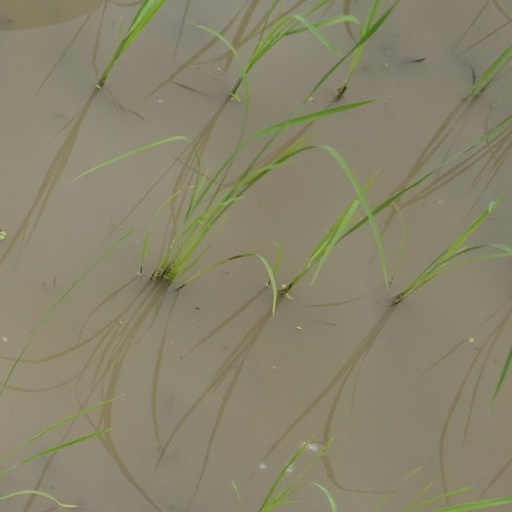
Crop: rice